Robert Planquette

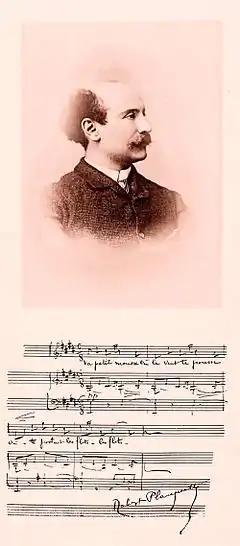

Jean Robert Planquette (31 July 1848 – 28 January 1903) was a French composer of songs and operettas.